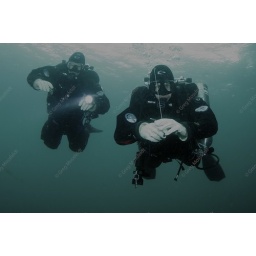
Shane Mortimer and Leon Borbandy shoot an SMB up near the shallows in the clear water of Port Hardy.